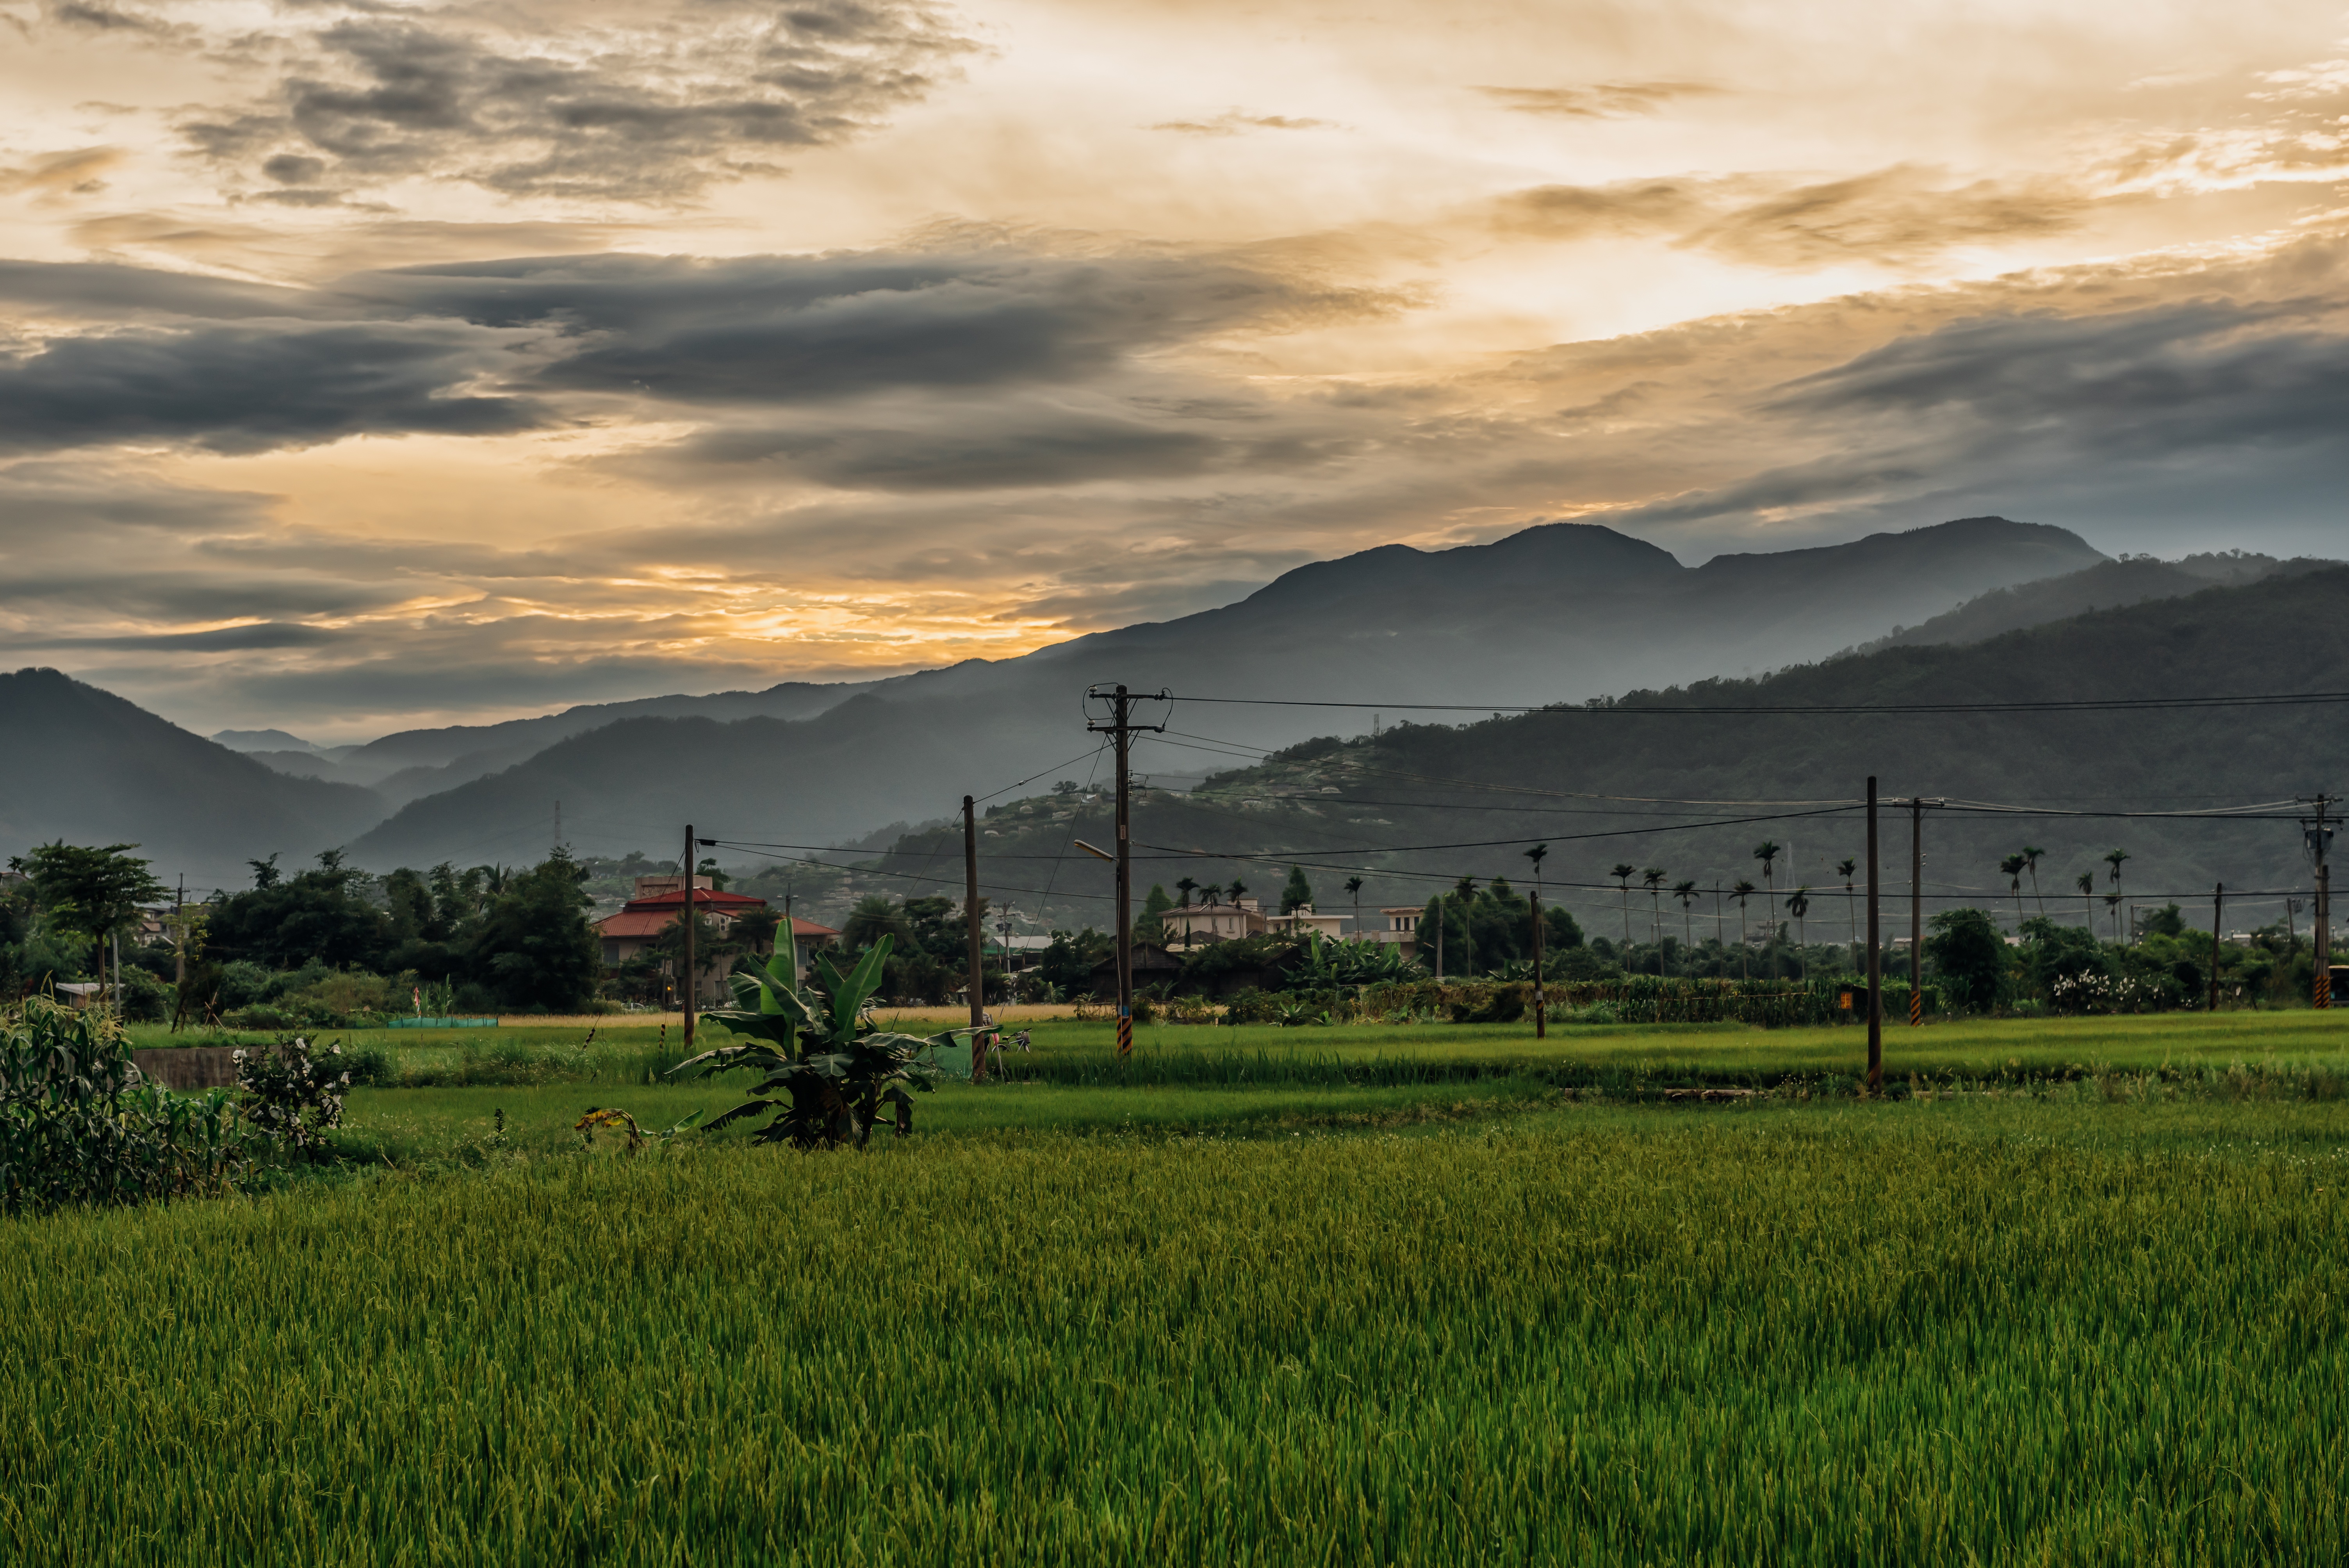
landscape, nature, grass, horizon, mountain, cloud, sky, sunrise, sunset, field, farm, meadow, prairie, sunlight, morning, hill, dawn, village, dusk, evening, agriculture, plain, in rural areas, grassland, taiwan, rural area, paddy field, meteorological phenomenon, geographical feature, atmospheric phenomenon, mountainous landforms, yuan tian